Ashtanga (eight limbs of yoga)

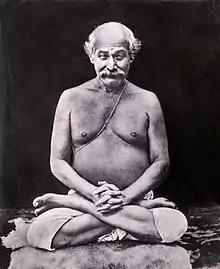
Lahiri Mahasaya in Padmasana, one of the ancient seated meditation asanas

Patanjali begins discussion of Āsana (आसन, posture, seat) by defining it in verse 46 of Book 2, as follows,